Maxime Simoëns

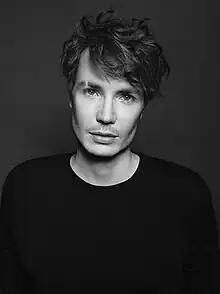

Maxime Simoens (born November 15, 1984, in Nord-Pas-de-Calais, France) is a French designer who has been the artistic director of Paule Ka since 2019. He is an "invited member" of the Chamber of Parisian Couture union.